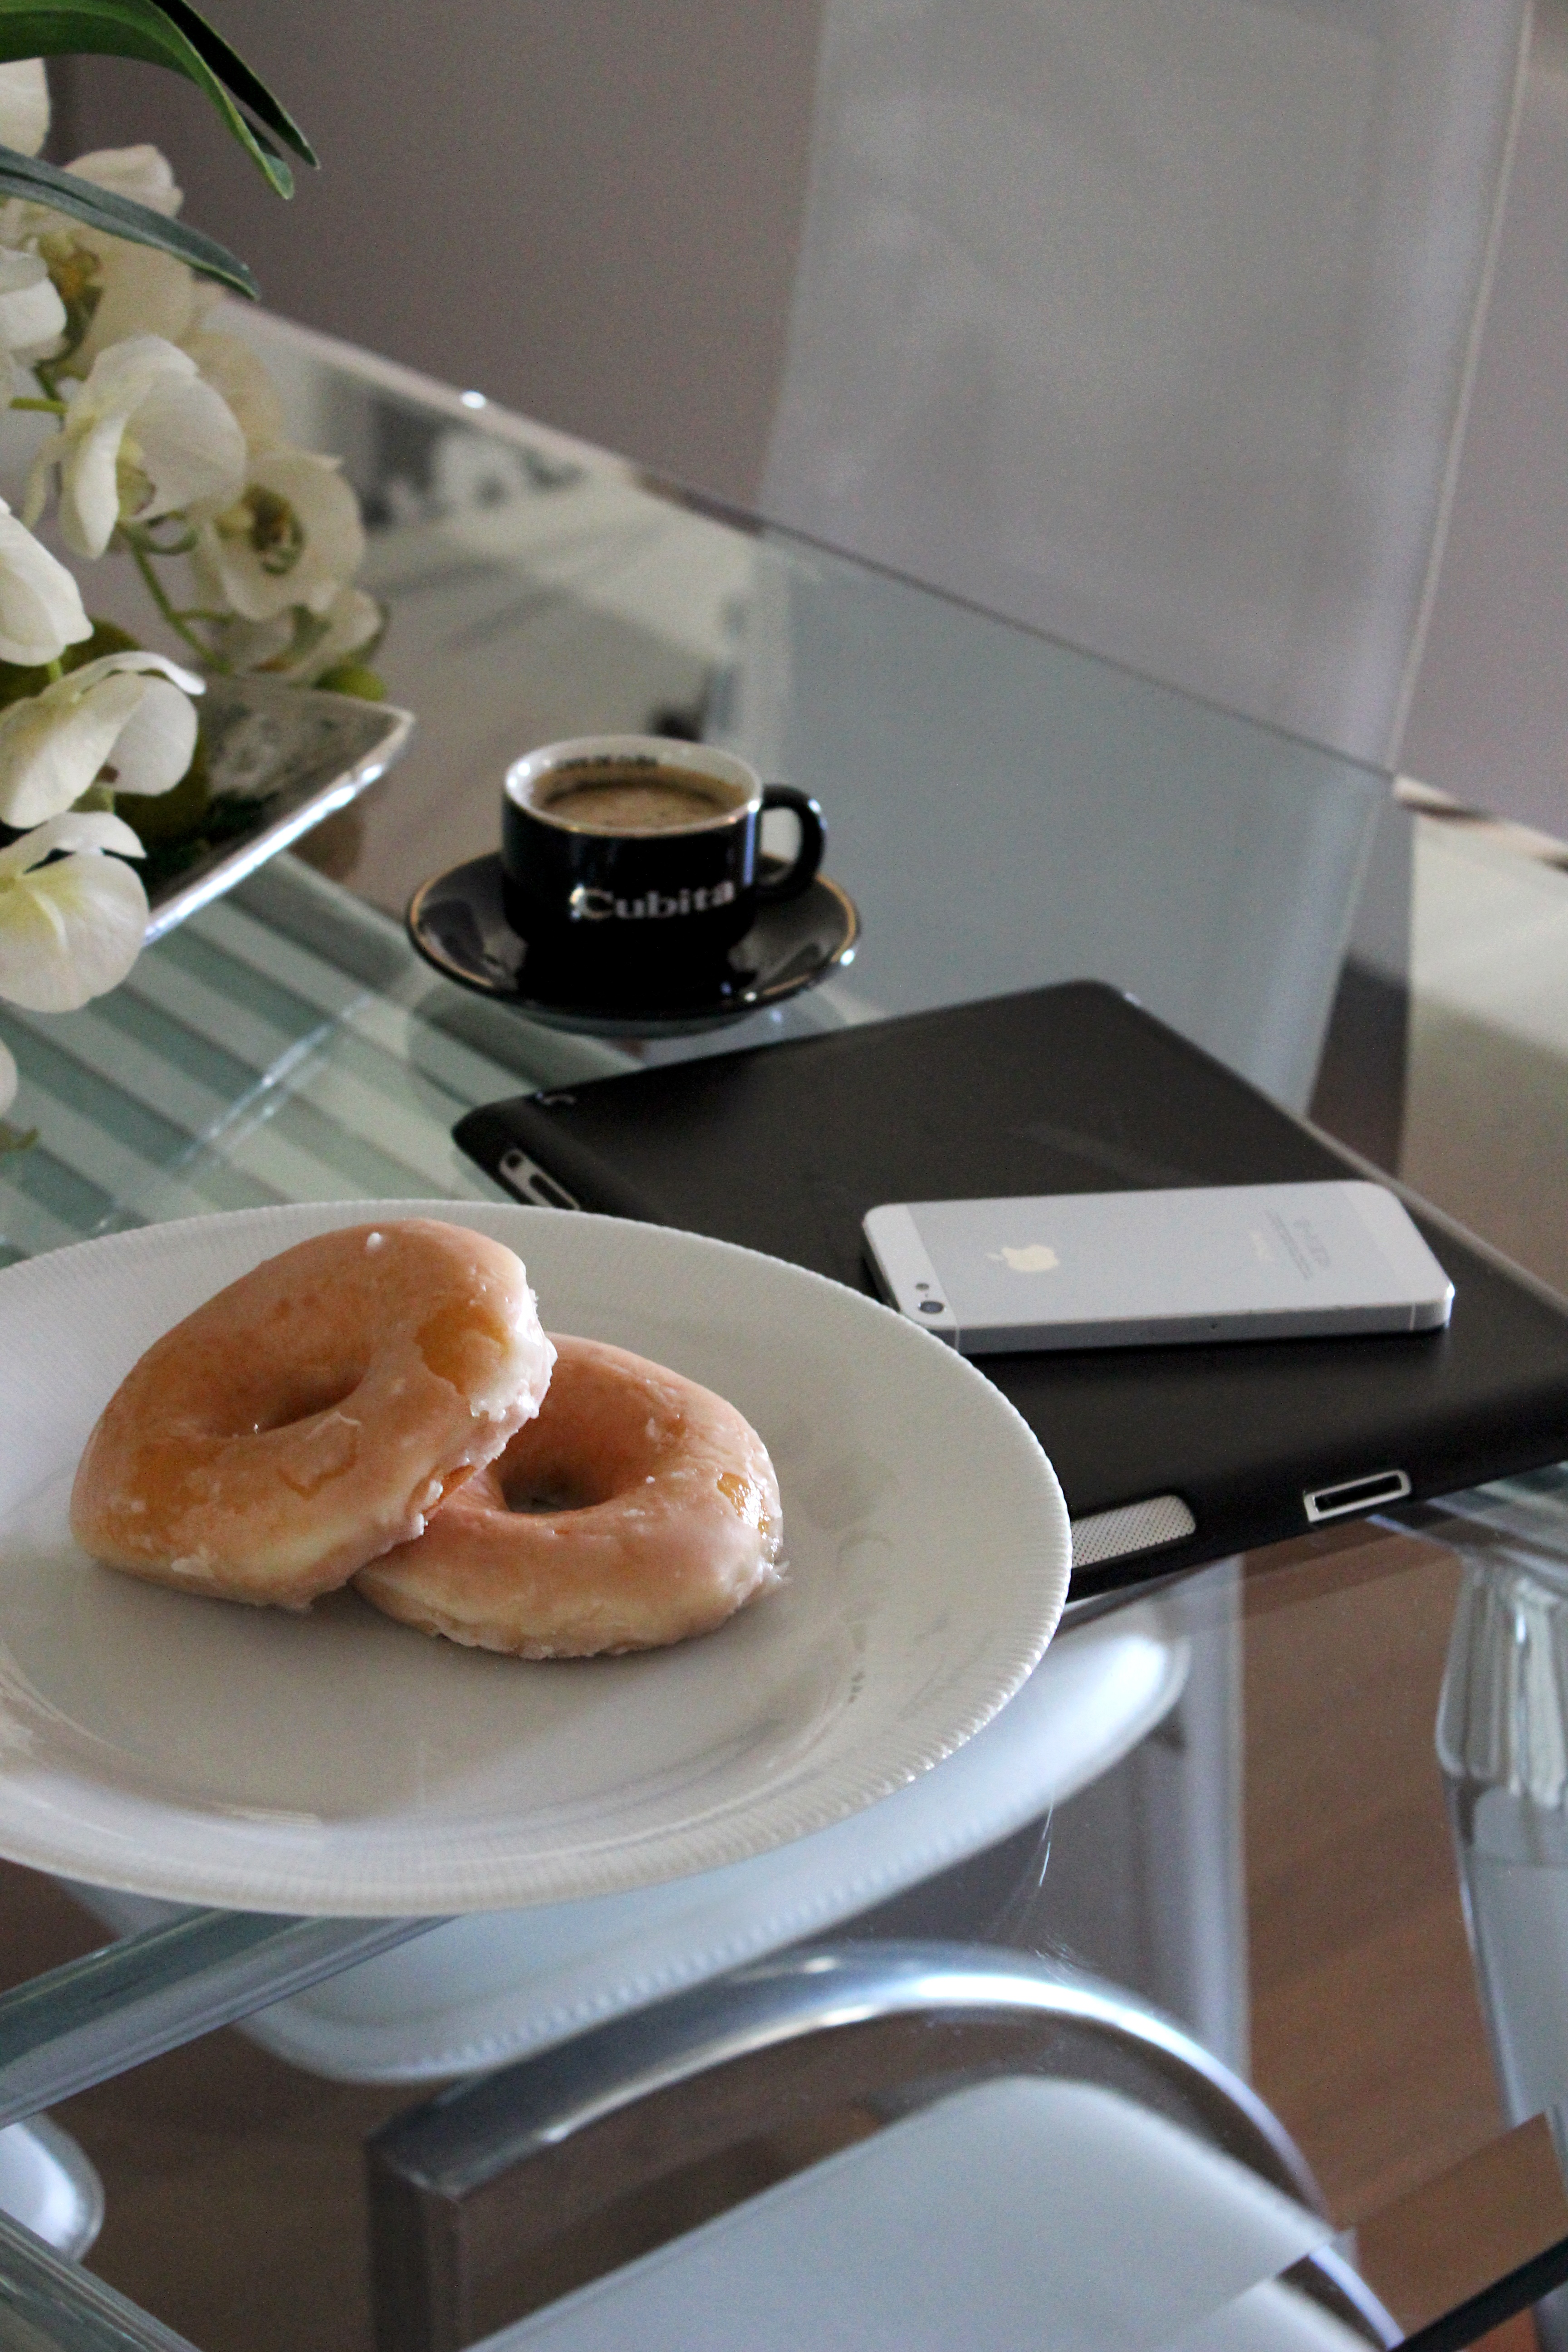
iphone, table, cafe, coffee, ipad, morning, dish, meal, food, produce, beverage, drink, breakfast, baking, espresso, dessert, lunch, cuisine, caffeine, style, traditional, brunch